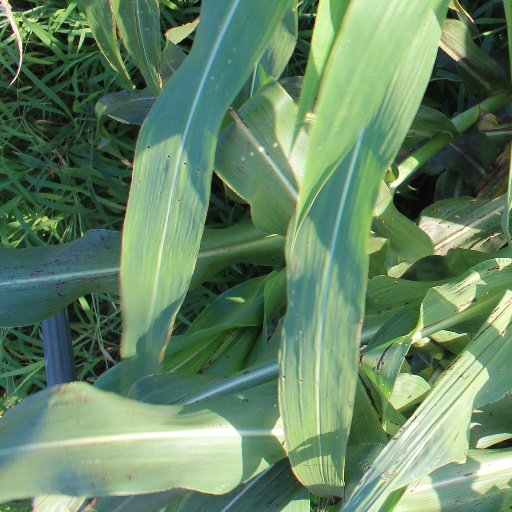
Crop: sorghum